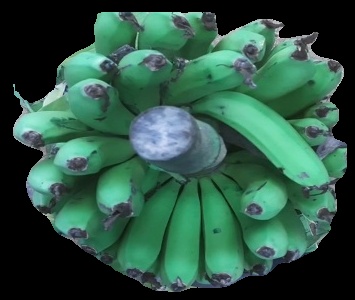
Variety: pachbale
Grade: grade2